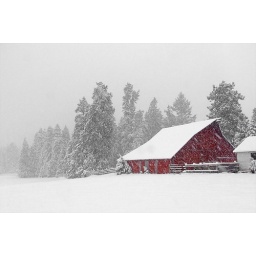
A red barn in a snow storm near Mt. Shasta.